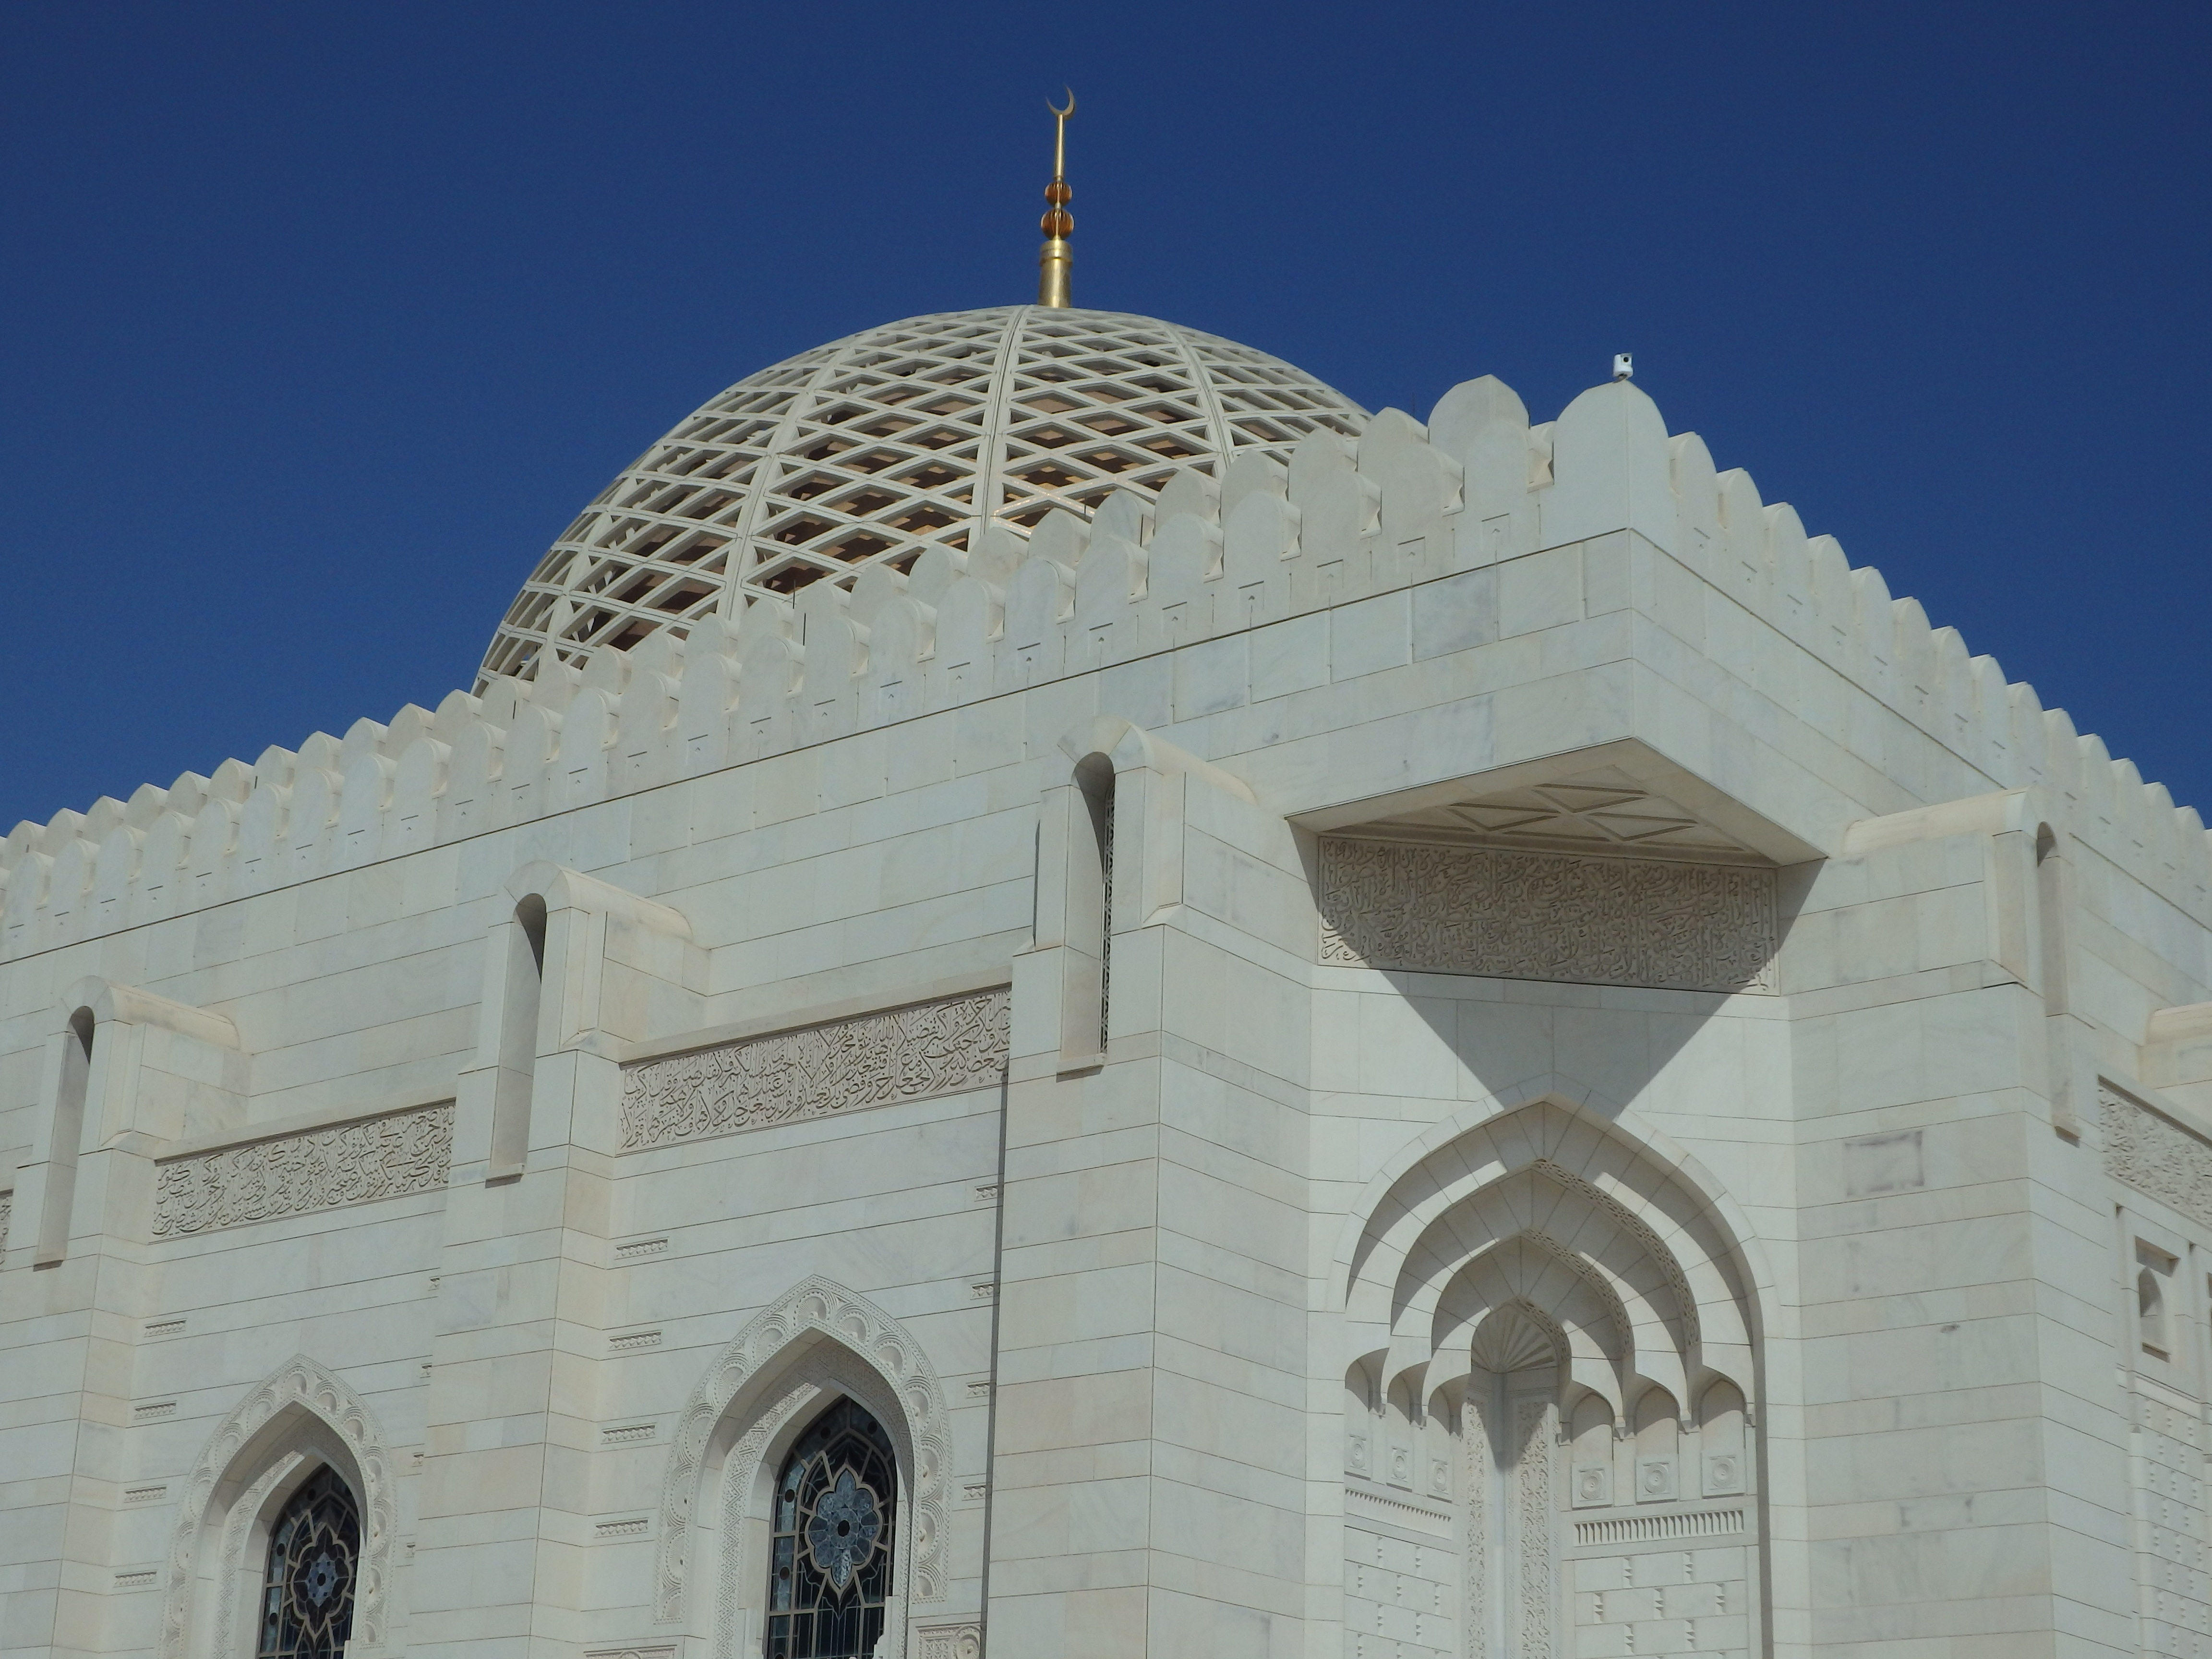
architecture, building, landmark, facade, church, chapel, place of worship, monastery, mosque, synagogue, oman, dome, muscat, sultan mosque, historic site, byzantine architecture